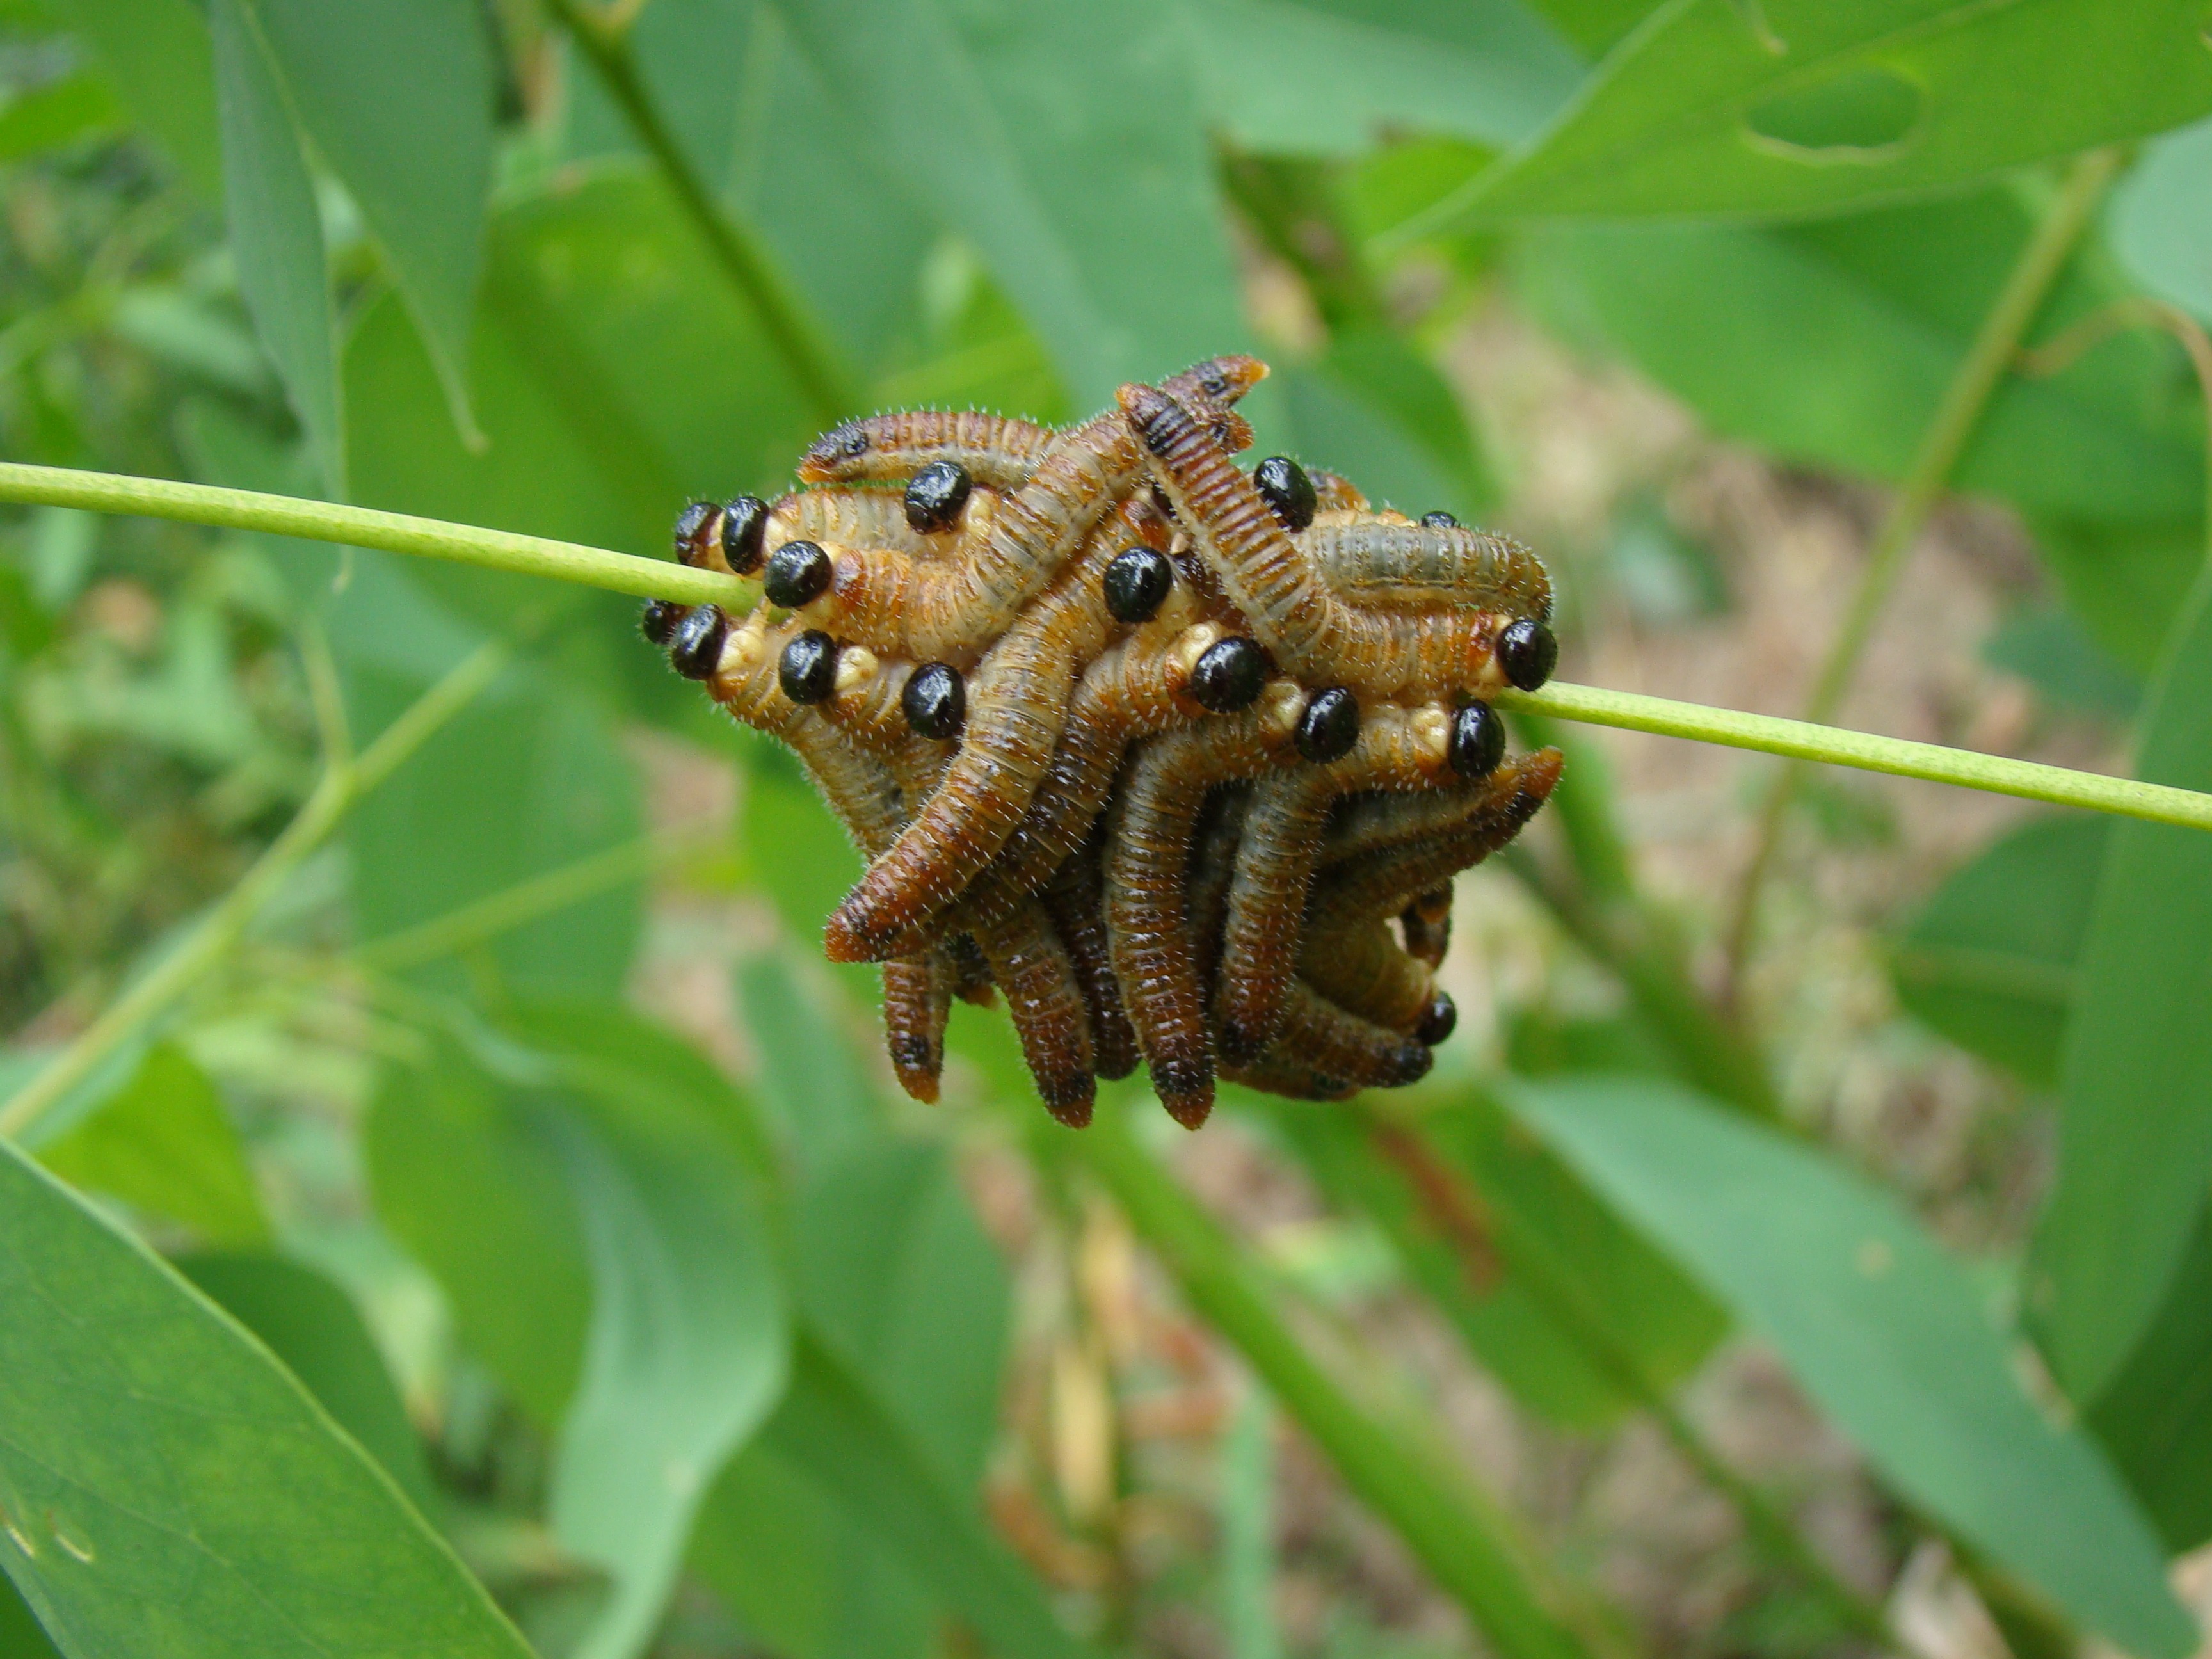
nature, outdoor, bunch, leaf, flower, wildlife, insect, small, bug, amphibian, fauna, invertebrate, life, caterpillar, entomology, bee, pest, grasshopper, weevil, larva, worms, macro photography, honey bee, membrane winged insect, catapillars